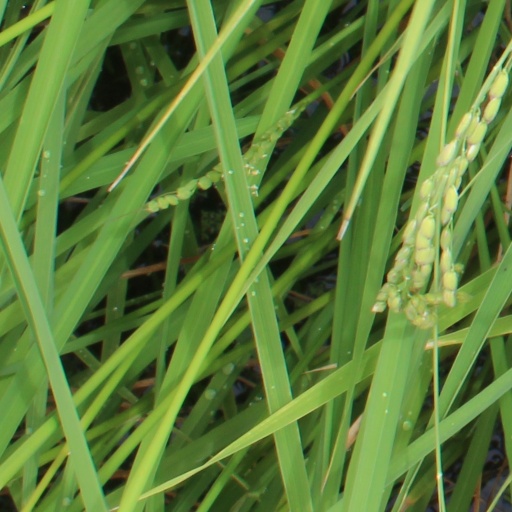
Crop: rice